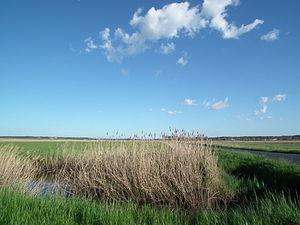
Vue des marais de Saint-Augustin a Etaules
Étaules est une commune du Sud-Ouest de la France, située dans le département de la Charente-Maritime et la région Nouvelle-Aquitaine. Ses habitants sont appelés les Étaulais et les Étaulaises.
Le marais de Saint-Augustin est un ensemble de prairies humides s'étendant sur les communes de Saint-Augustin et d'Étaules, en Charente-Maritime.
Breuillet est une commune du Sud-Ouest de la France, située dans le département de la Charente-Maritime et la région Nouvelle-Aquitaine. Ses habitants sont appelés les Breuilletons et les Breuilletonnes.